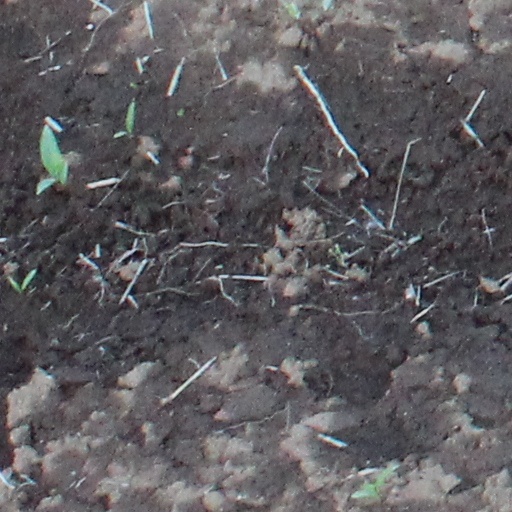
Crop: wheat